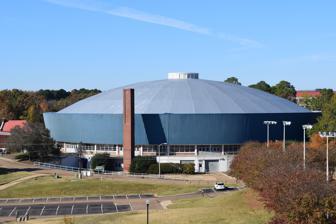
Building: Tad Smith Coliseum
Country: United States of America
Year built: 1966
C. M. "Tad" Smith Coliseum "The Tad Pad" Former names Rebel Coliseum (1966–1972) Location Confederate Drive University, MS 38677 Coordinates 34°21′43.91″N 89°32′21.49″W / 34.3621972°N 89.5393028°W / 34.3621972; -89.5393028 Owner University of Mississippi Operator University of Mississippi Capacity 8,867 (2013–2016) 9,061 (2008–2013) 8,700 (2001–2008) 8,135 (1988–2001) 8,500 (1966–1988) Surface Hardwood Construction Broke ground 1964 Opened February 21, 1966 Closed January 3, 2016 Construction cost $1.8 million ($16.9 million in 2023 dollars ) Tenants Ole Miss Rebels (Men's and women's basketball) C. M. "Tad" Smith Coliseum is an 8,867-seat multi-purpose arena on the campus of the University of Mississippi. Through the first part of the 2015–16 basketball season, it was home to the University of Mississippi Rebels men's and women's basketball teams, but was replaced by a new arena, The Sandy and John Black Pavilion , in January 2016. It has also hosted many concerts, including Widespread Panic in September 1995 and The Allman Brothers with Gov't Mule in November 1995. Inside The circular building, similar to many arenas constructed at the time, has a 272-foot (83 m) diameter white steel-framed, Neoprene-covered roof which tops out at 89 feet (27 m) above the court. From its exterior, it looks like a giant hub cap.  The floor, 130' from end to end with its Rebel red and blue trim, is located 12 feet (3.7 m) below the surrounding ground level.  The seats were replaced in 2001 with navy blue upholstered seats. In 2010 the Tad Pad was upgraded. These upgrades included a unique new center hung video display, featuring four LED boards approximately 7 feet (2.1 m) high by 13 feet (4.0 m) wide. Two ring displays are also part of the center hung structure and are able to show a variety of graphics, animations and statistical information. Overall the display measures approximately 17 feet (5.2 m) high by 24 feet (7.3 m) wide and also features four dedicated scoring sections. In addition to this upgrade, Daktronics provided a custom sound system for the newly renovated arena. The outside of the building includes red Mississippi brick and blue vinyl-covered steel siding.  It is located to the southwest of the center of campus, west of Vaught–Hemingway Stadium and across the street from the Robert C. Khayat Law Center.  A Confederate cemetery lies behind the building. The building opened during 1965–1966 as Rebel Coliseum. It was renamed on March 25, 1972, to honor C. M. "Tad" Smith, former three-sport letterman, coach, and athletic director at the university. The largest crowd ever at the building was on February 10, 2007, when 9,452 fans watched the Rebels defeat the No. 18 Alabama Crimson Tide . Prior to the building of the Coliseum, the team played in Old Gym (now the Martindale Student Services Center ), a 2,500-seat gym built in 1929. In July 2014, Ole Miss broke ground on a new arena named The Pavilion at Ole Miss , which was completed during the 2015–16 basketball season. The final game as the permanent home for the men's team at Tad Smith Coliseum was on December 22, 2015, with the Rebels defeating Troy 83–80 in overtime. The final game as the Rebels permanent home overall was on January 3, 2016 when the Ole Miss women defeated Vanderbilt 55–52. The men's team opened the new arena on January 7 against Alabama , with the women's basketball team making their debut in the new arena on January 10 against Florida . Final Game at Tad Pad Tad Pad Throwback Games In August 2023 Ole Miss Athletics announced that a throwback game at the Tad Pad would take place on November 17, 2023. New Men's Head Basketball Coach Chris Beard came up with the idea and the Ole Miss Athletic Department made it happen. In this game, Ole Miss defeated Sam Houston 70–67 in the first game back in the Tad Pad since 2016. On November 12th, 2024 Ole Miss took the floor at the Tad Pad once again defeating South Alabama 64-54. References